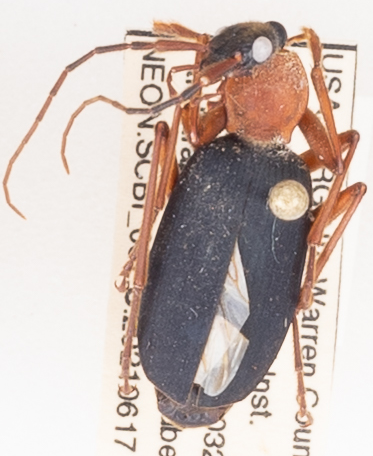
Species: Galerita bicolor
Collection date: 2021-06-17
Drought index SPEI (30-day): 0.072
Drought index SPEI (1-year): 0.24
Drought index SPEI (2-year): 0.03